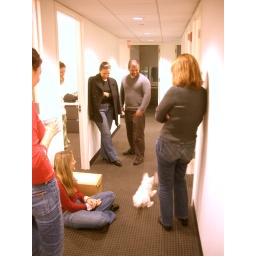
People in the office had never seen a dog before and quickly gathered round.